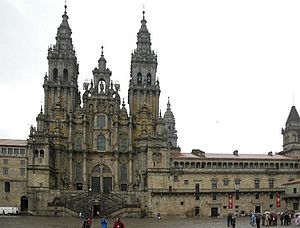
Jakobsvejen / Historie
Katedralen i Santiago er rejsens endelige mål.
Jakobsvejen el. Ibsvejen, også kendt under det galiciske navn o Camiño de Santiago og det spanske navn Camino de Santiago eller blot Caminoen, er en pilgrimsrute, der fører til katedralen i den galiciske by Santiago de Compostela i Spanien, hvor en af de tolv apostle Skt. Jakob el. Skt. Ib ifølge legenden ligger begravet.